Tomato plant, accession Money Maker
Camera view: tilt-top (135 deg); turntable rotation: 150 degrees
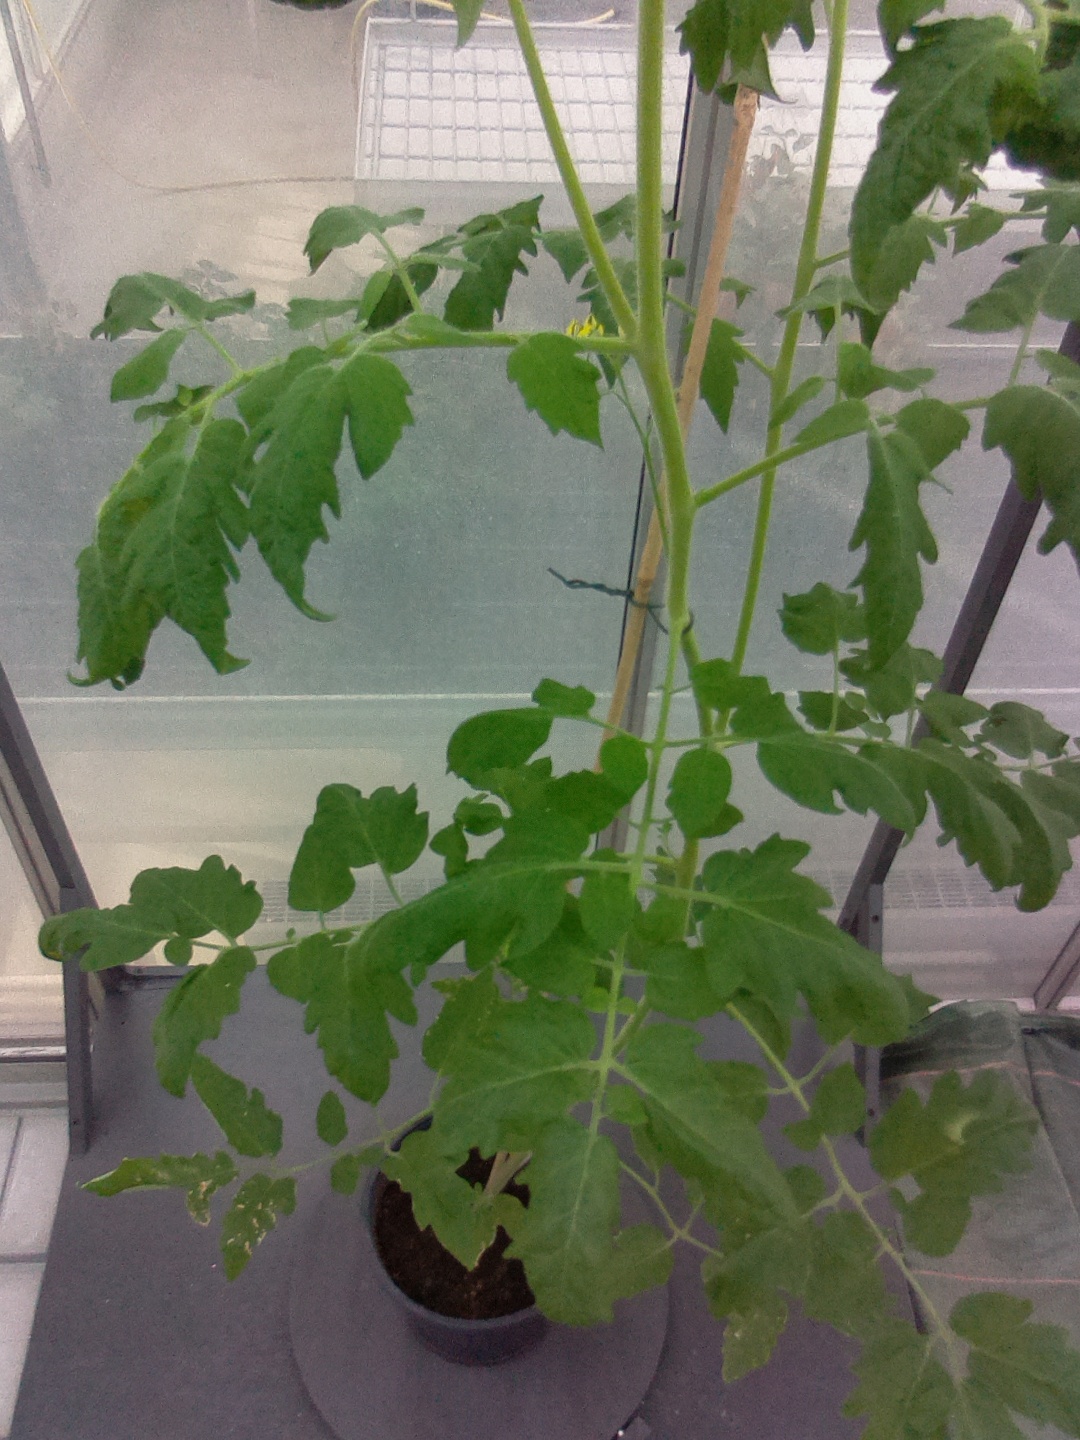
BBCH growth stage 65: Full flowering, 50%-60% of flowers open, first petals falling